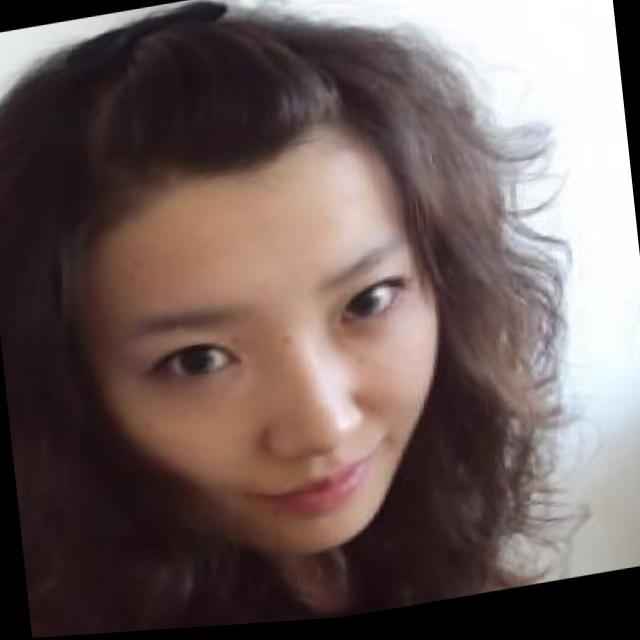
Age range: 21-44